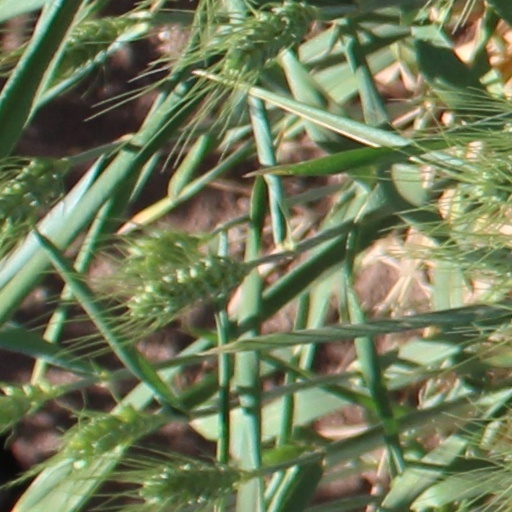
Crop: wheat